Courbefy

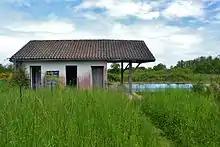
An abandoned house in Courbefy, May 2013.

The village of Courbefy initially had a medieval royal fortress, but it became a den of thieves, and the castle was destroyed in the sixteenth century by order of the consuls of Limoges.